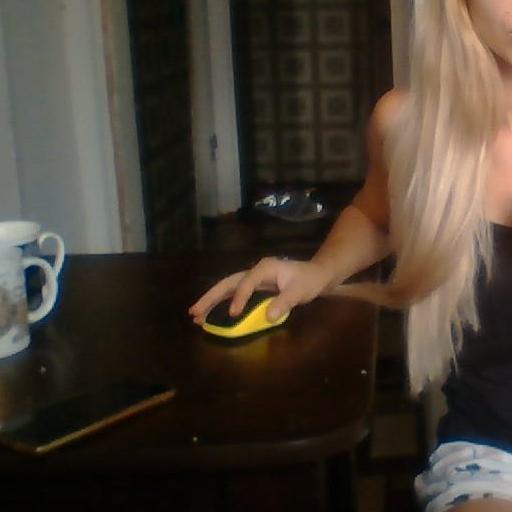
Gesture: no_gesture